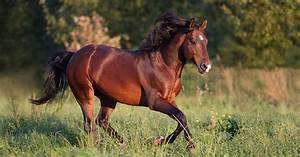
Label: horse